Tom Bakk

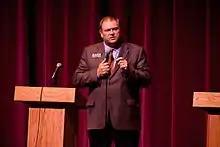
Bakk at a DFL gubernatorial debate in November 2009

Bakk campaigned in the 2010 Minnesota gubernatorial election. He led in early fundraising among the DFL candidates, raising $146,000 in 2008, and beginning 2009 with a little more than $131,000. He ended his campaign in March 2010.